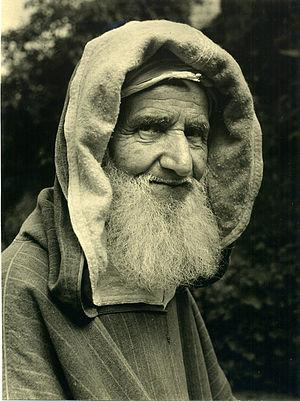
Juan Miguel Pando Barrero, né le 13 avril 1915 et mort le 10 août 1992, est un photographe espagnol.